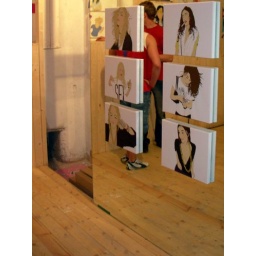
Aleosa's girls in the mirror